HMCS Kamsack

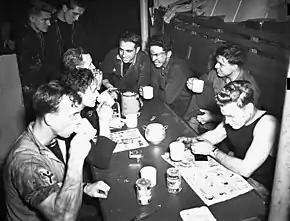
Stand easy in the stoker's mess of "Kamsack"

After workups, "Kamsack" initially joined Sydney Force. However, in December 1941, she began her service with the Newfoundland Escort Force as part of escort group N13. In April 1942, "Kamsack" joined the Mid-Ocean Escort Force (MOEF) for two months as a part of escort group C-3. In June 1942, she transferred to the Western Local Escort Force (WLEF), with whom "Kamsack" would spend the rest of the war with. As a member of WLEF, in June 1943 she was assigned to escort group W-4 and in April 1944, group W-3.